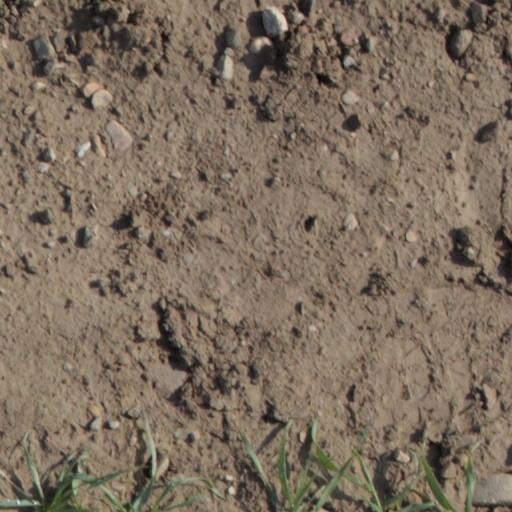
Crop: wheat